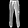
Label: Trouser